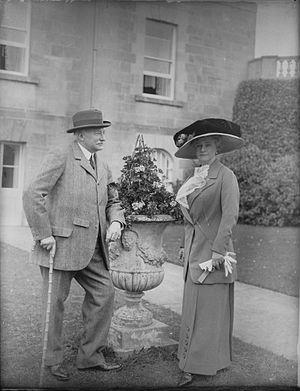
Le baron et sa femme en Irlande, vers 1900-1923 Photographer: A.H. Poole Collection: Poole Photographic Studio, Waterford Date: between ca. 1901 and 1954 NLI Ref: POOLEWP 2399 You can also view this image, and many thousands of others, on the NLI’s catalogue at catalogue.nli.ie
Jean Frédéric André Poupart, baron de Neuflize, né le 21 août 1850 à Paris et mort le 20 septembre 1928 au château des Tilles, Coye-la-Forêt, est un banquier et cavalier français.
La famille Poupart de Neuflize est une famille de banquiers français.